Bhanu Athaiya

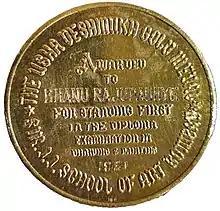
Gold Medal Awarded by JJ School of Art in 1951 - Verso

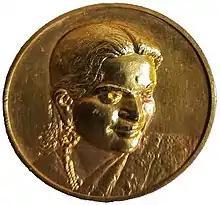
Gold Medal Awarded by JJ School of Art in 1951 - Recto

Bhanu started her career as an artist in Mumbai while still studying at JJ School of Art. Later she became a member of the Progressive Artists' Group and exhibited with them. She continued her part-time stint as a freelance fashion illustrator for women's magazine like "Eve's Weekly" and "Fashion & Beauty". while at the JJ School of Art. Later when the Eve's Weekly editor opened a boutique, she asked Athaiya to try designing dresses, hereupon she discovered her flair for designing clothes. Her success as a designer soon led to her switching career paths. Her costume designing career began by designing clothes for Guru Dutt's films, starting with "C.I.D." (1956). She soon became a part of the Guru Dutt team.